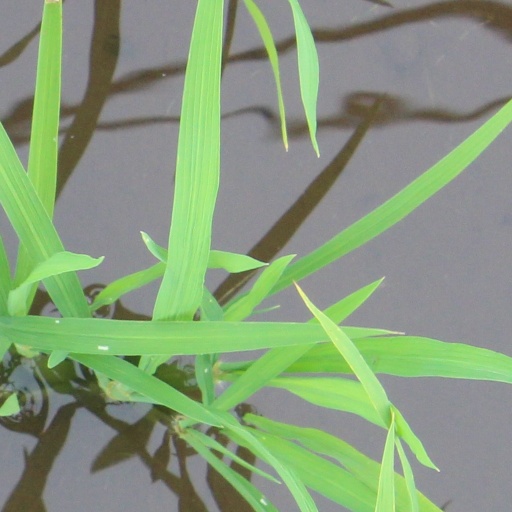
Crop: rice